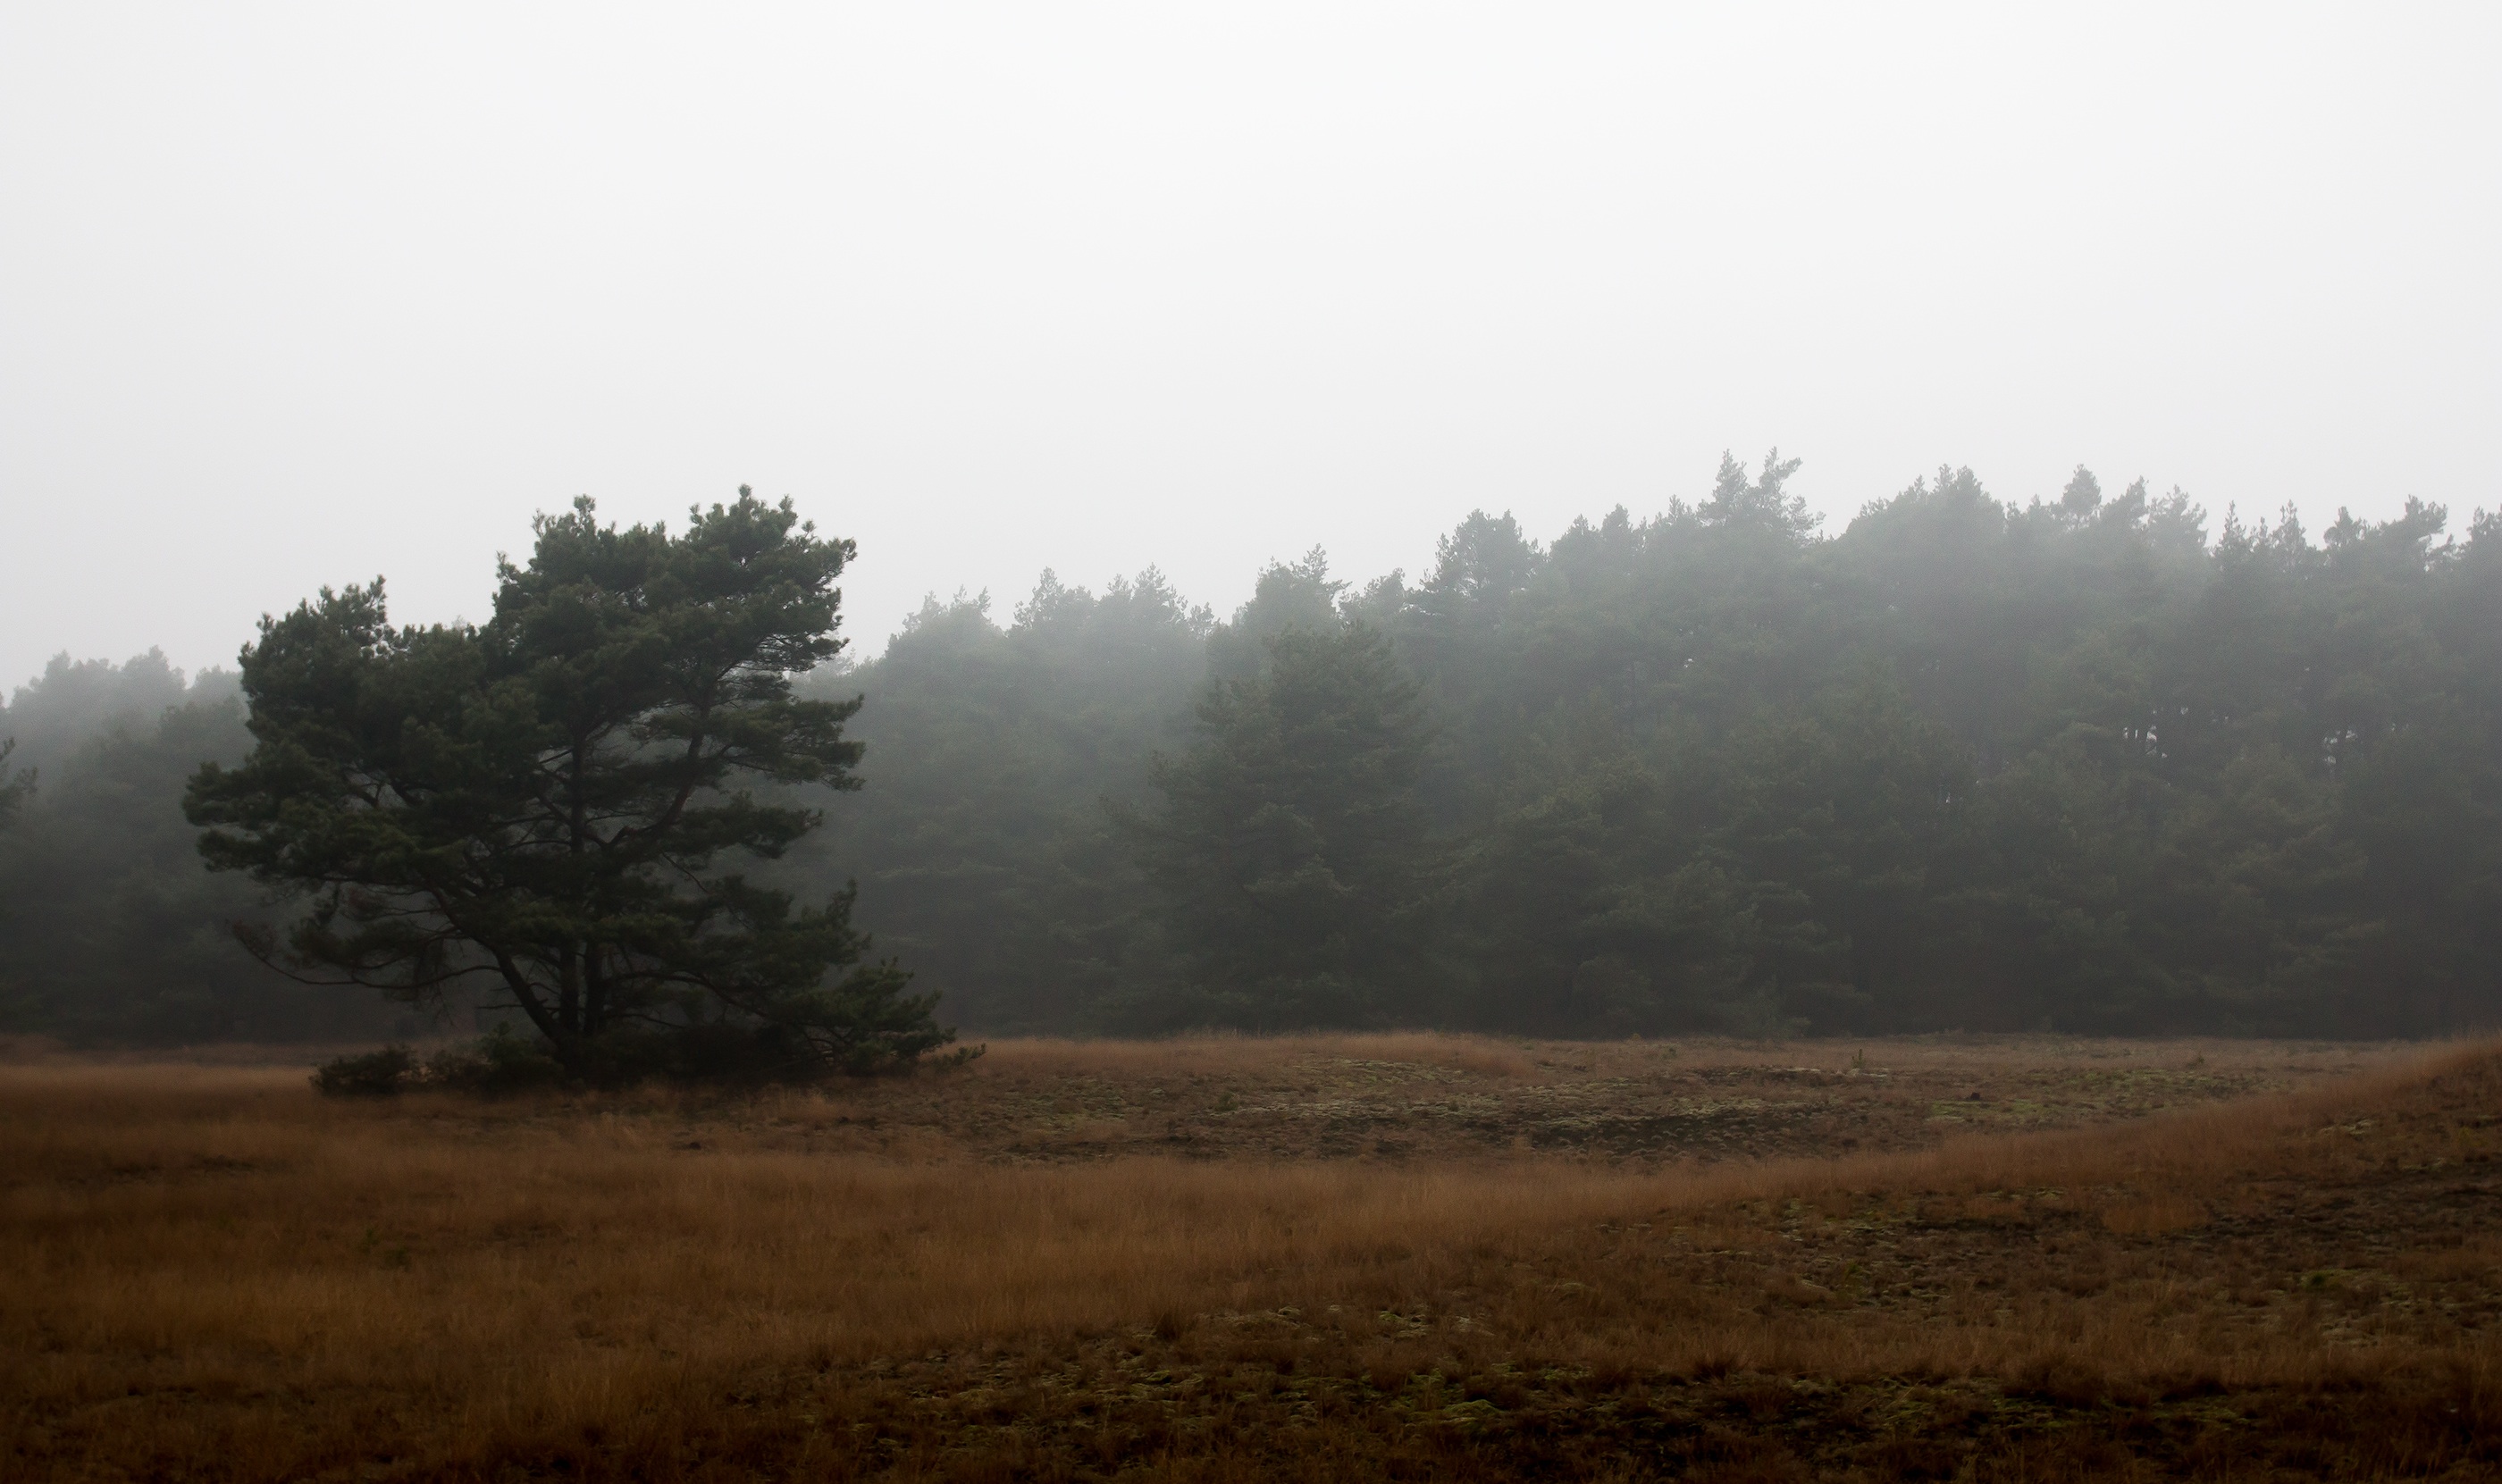
landscape, tree, nature, forest, wilderness, mountain, fog, mist, field, prairie, morning, hill, dawn, weather, haze, soil, plain, plateau, habitat, ecosystem, rural area, natural environment, geographical feature, atmospheric phenomenon, woody plant